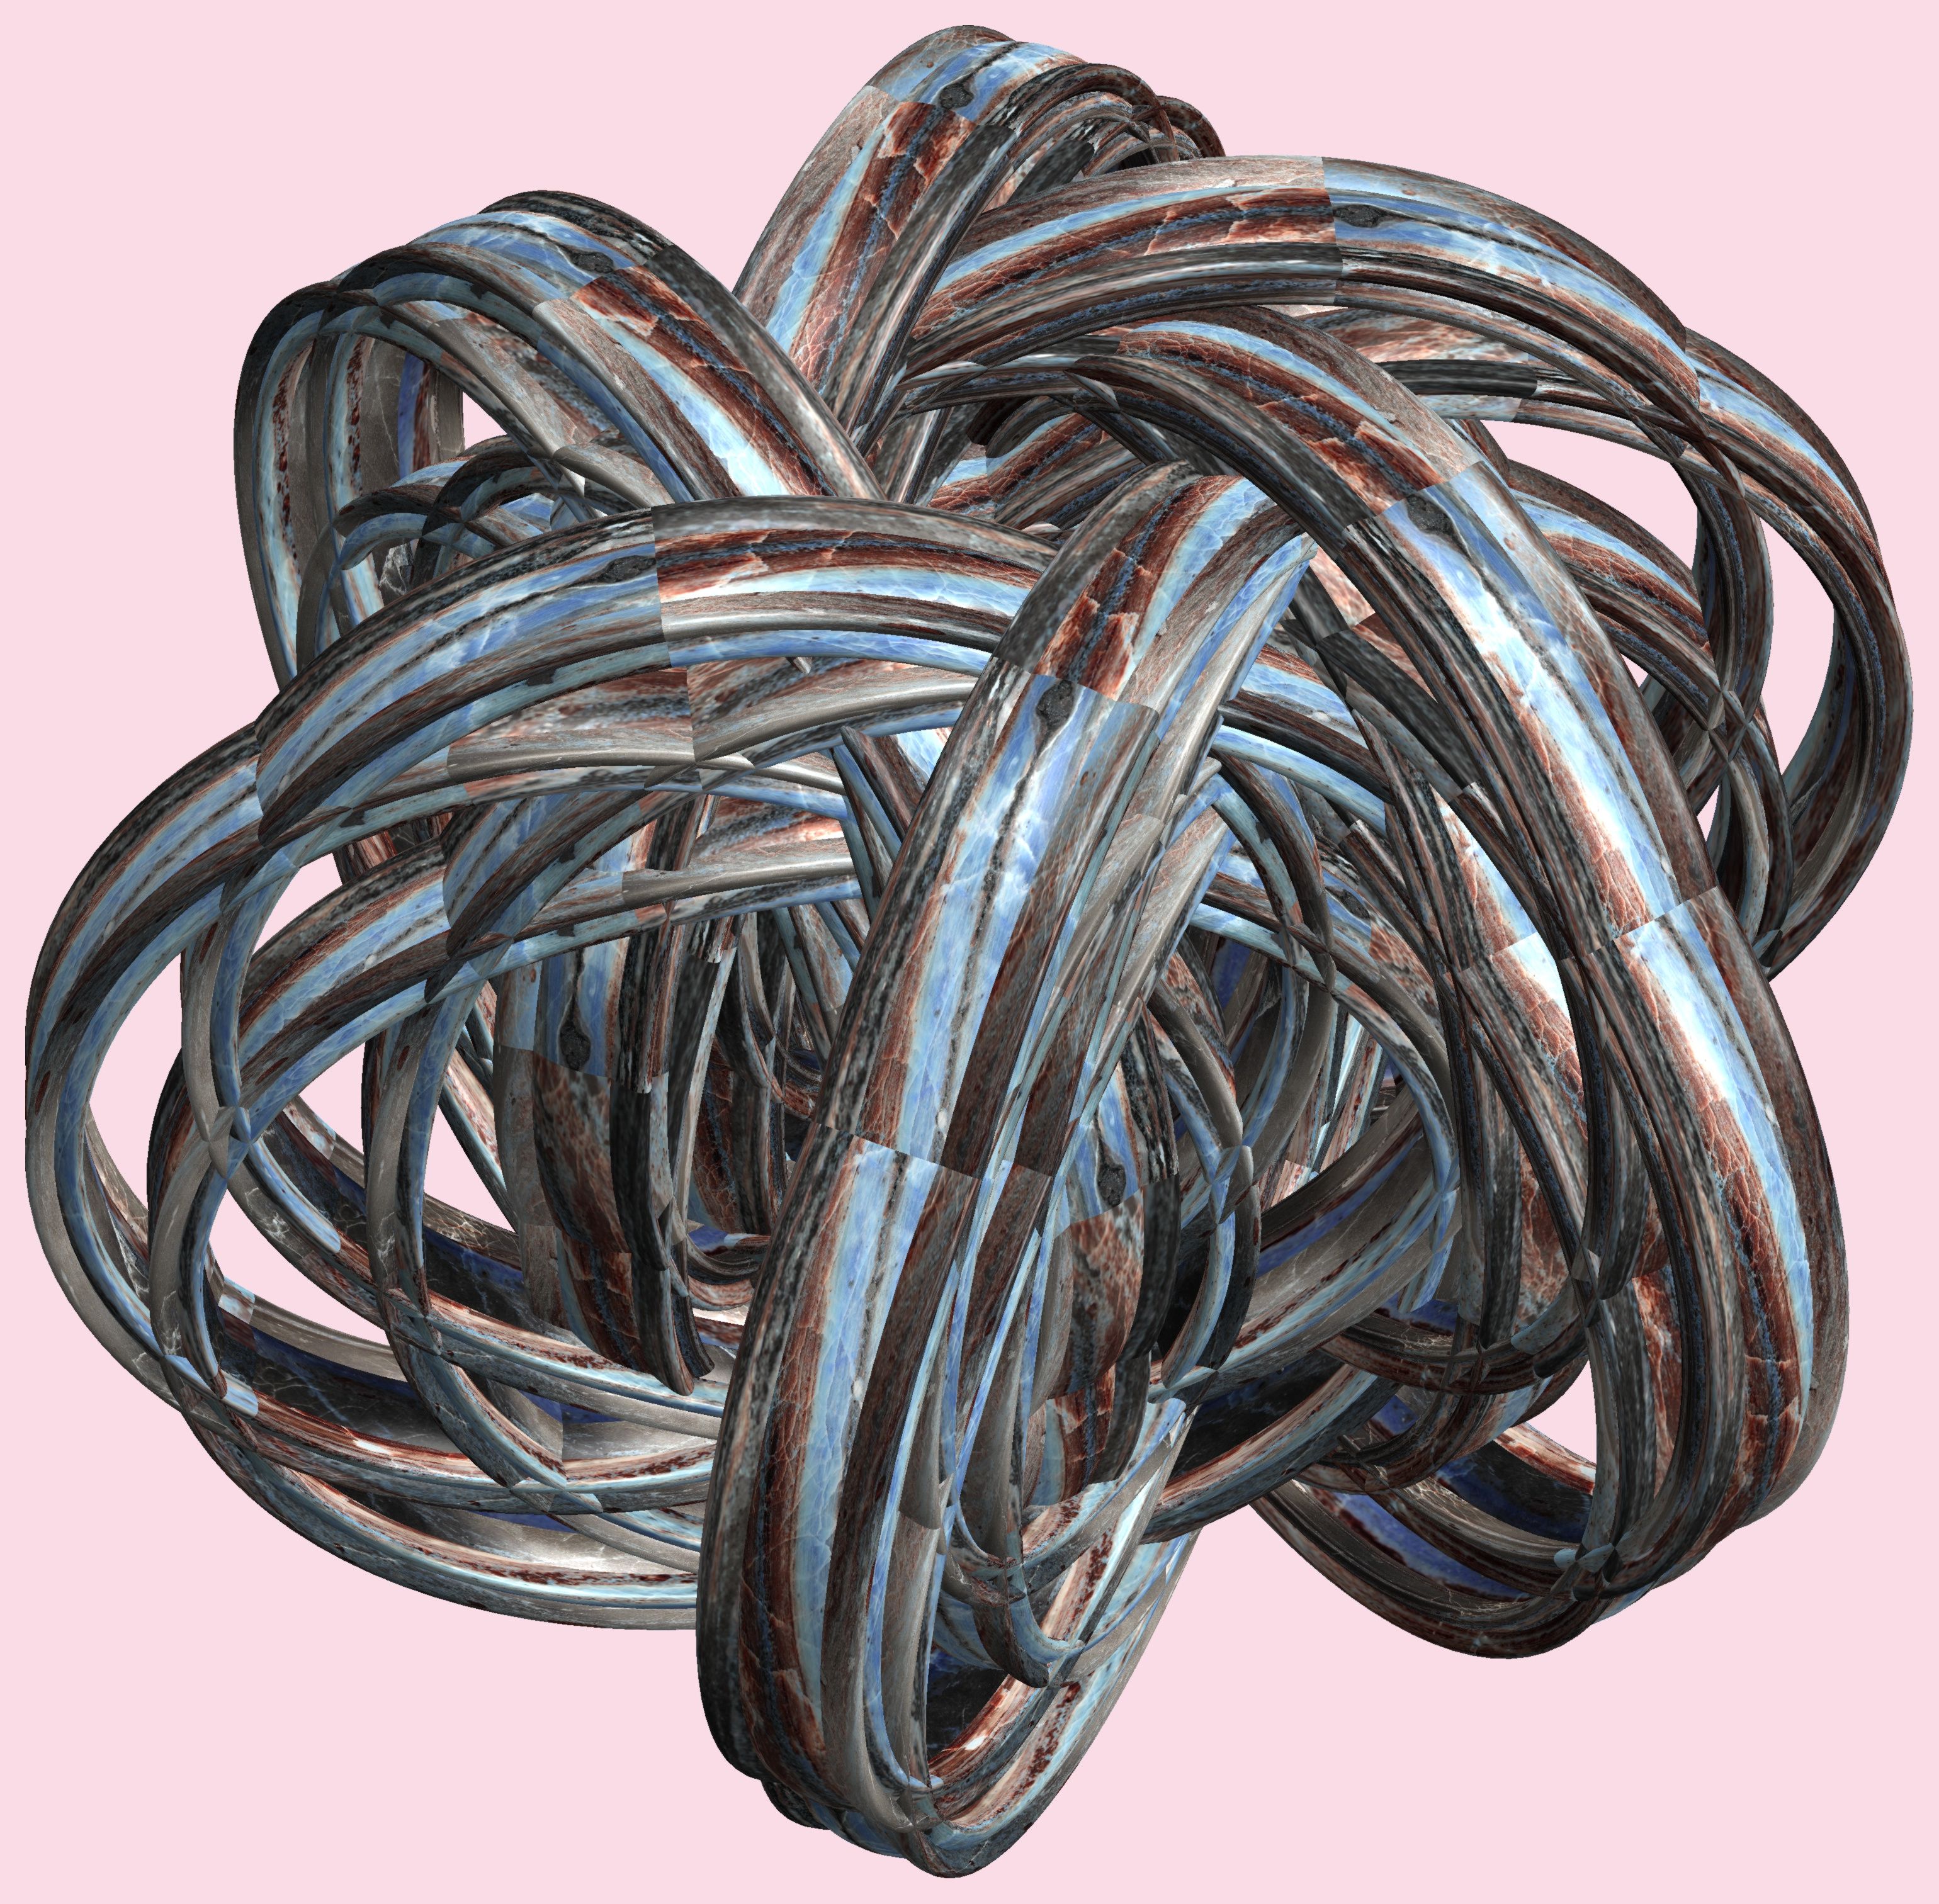
structure, texture, wire, pattern, jewellery, art, figure, design, symmetry, 3d, graphic, iron, torus, mathematica, cg, parametricplot3d, code, program, algorithm, abstruct, mapping, lissajous, fashion accessory, electronics accessory